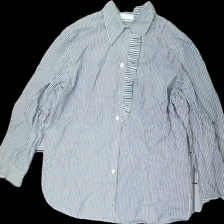
View: front
Type: Shirt
Category: Ladies
Brand: Gerry Weber
Colors: Blue, White
Material: 100% cotton
Pattern: Striped
Cut: Regular
Size: 42
Season: All
Damage location: middle left
Damage 2 location: middle center
Price range: 50-100
Recommended usage: Reuse
Description: randig skjorta